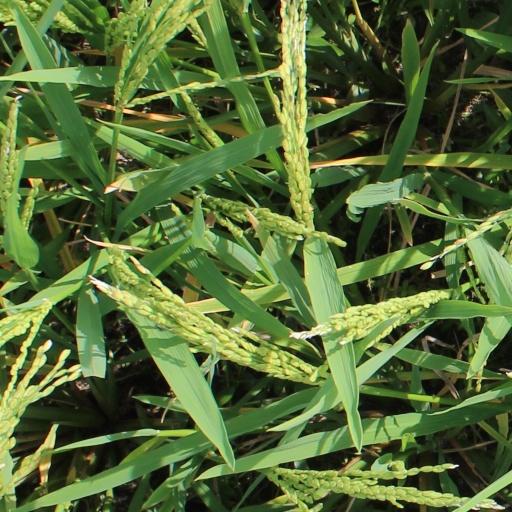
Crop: rice